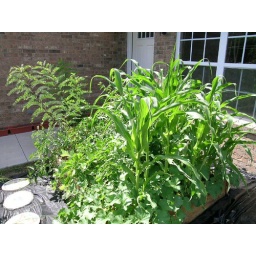
native plant garden in mount vernon missouri